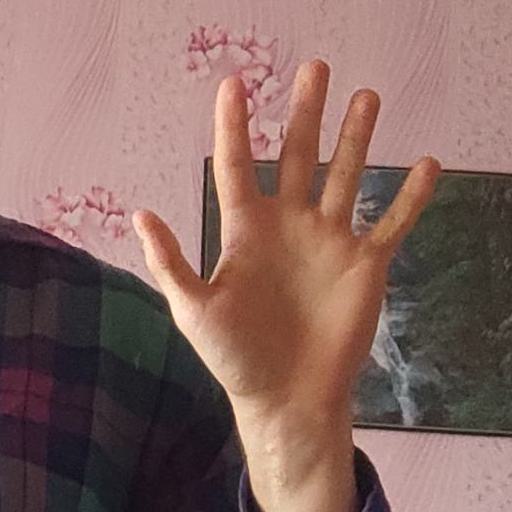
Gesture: palm